Greece

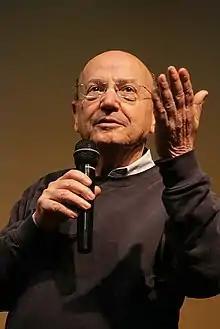
Theodoros Angelopoulos, winner of the in 1998, notable director in the history of the European cinema

Artistic production in Greece began in the prehistoric pre-Greek Cycladic and the Minoan civilisations, both of which were influenced by local traditions and the art of ancient Egypt.